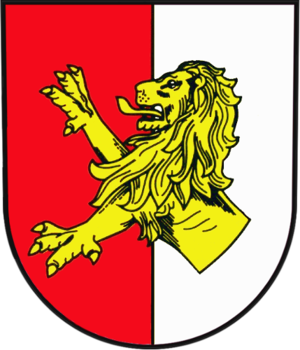
Lázně Kynžvart est une ville et une station thermale du district de Cheb, dans la région de Karlovy Vary, en Tchéquie. Sa population s'élevait à 1 460 habitants en 2018.